Tenavaram temple

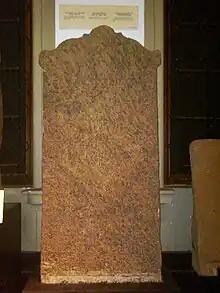
Donative Pillar inscriptions of King Vijayabahu V1 (1510–1521) donating lands to the Nagirasa Kovil (temple) of Tennavaram temple complex

18th-century chroniclers such as orientalist Captain Colin Mackenzie and the author Robert Percival described the Hindu ruins of several temples that they saw in the town as contemporary to the finest examples of surviving ancient Tamil architecture and sculpture of the Coromandel Coast of Tamil Nadu. The granite slabs, stone works and pillars of the ruins include several elephant heads and carvings of naked men and women and indicated lingam worship to the visitors. James Cordiner, writing in 1807, described the colonnade of 200 granite pillars having curved bases and capitals and others rough edged, forming an avenue to the sea, leading to an intricately carved doorway with several Hindu sculptures attached. He describes intersections of rows of pillars with this avenue proceeding to the right and left. Cordiner recounts the discovery of the ancient stone image of Ganesh worshipped in a mud hut at the site. The shrine's well had been covered by a stone slab. Another shrine dedicated to Murugan of Kathirkamam was also present and revered during his visit. Many of the stones of the ruins of the Tenavaram complex were used to build the Matara Fort by the colonists.